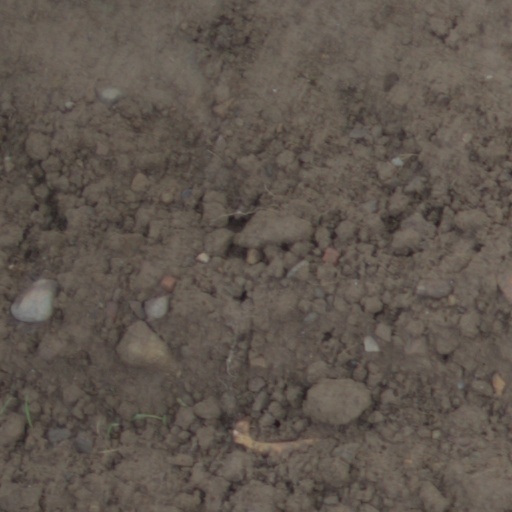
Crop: wheat